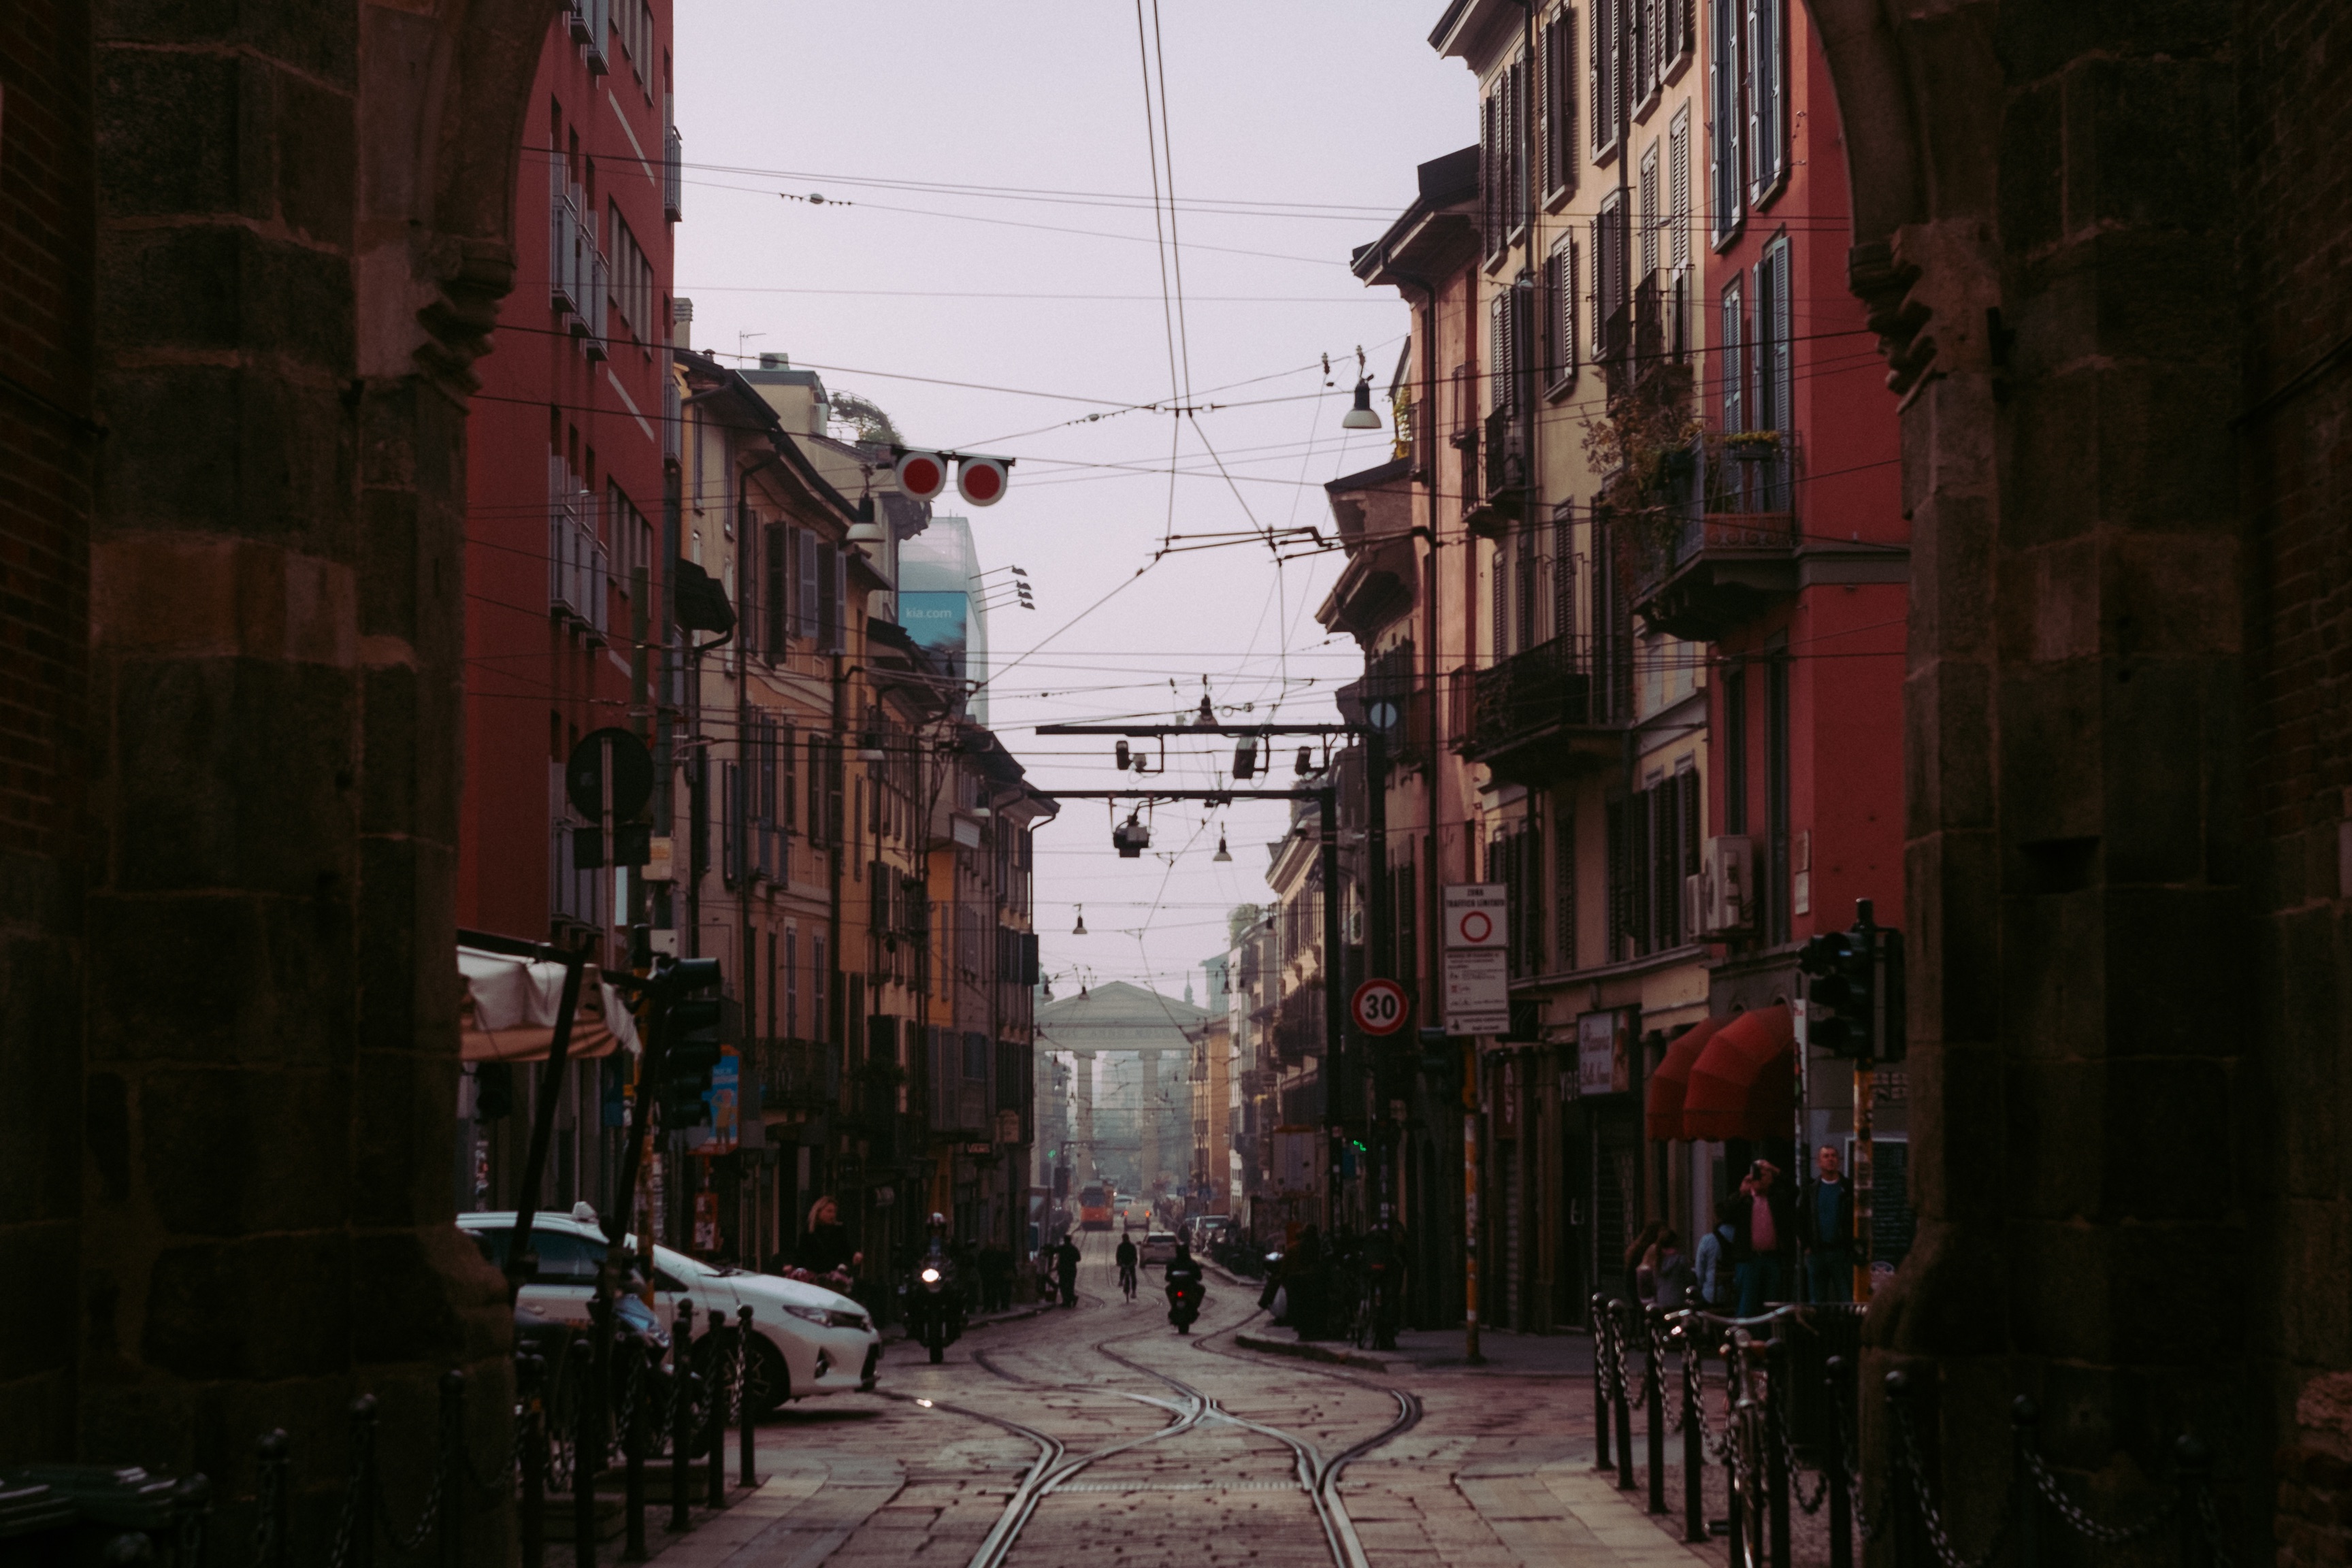
road, street, town, alley, city, cityscape, evening, color, waterway, infrastructure, neighbourhood, urban area, human settlement